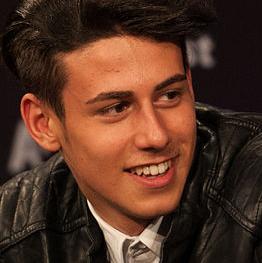
Age: 16